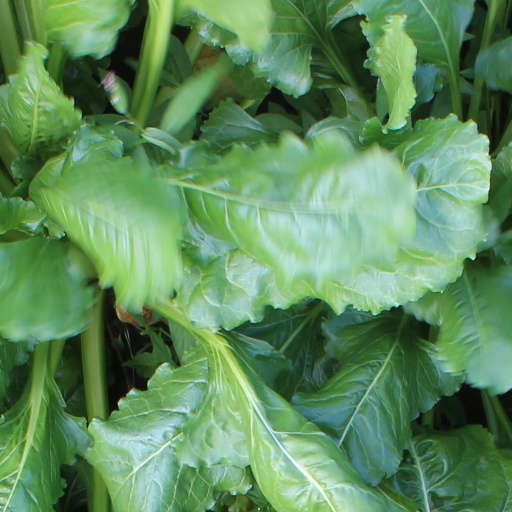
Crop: sugar beet